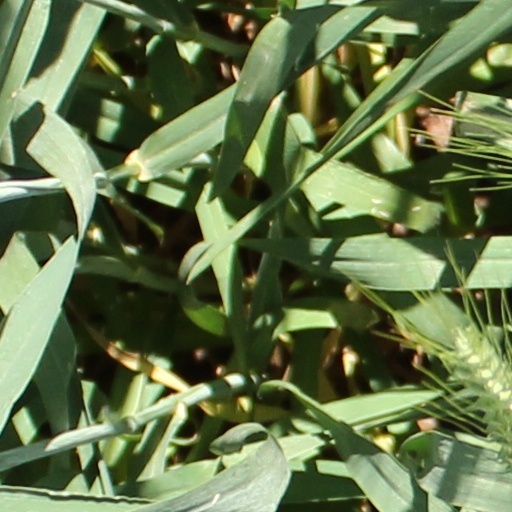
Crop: wheat